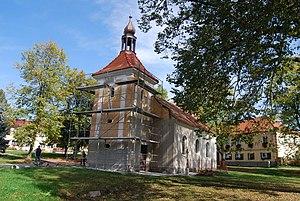
Hracholusky est une commune du district de Prachatice, dans la région de Bohême-du-Sud, en République tchèque. Sa population s'élevait à 469 habitants en 2018.